Ik people

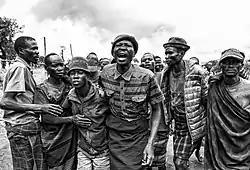
Ik people in Eastern Uganda, 2020

The Ik people are an ethnic group or tribe native to northeastern Uganda, near the Kenyan border. Primarily subsistence farmers, most Ik live in small clan villages, or "odoks", in the area surrounding Mount Morungole in the Kaabong district. Their population is estimated between 10,000 and 15,000. The word "Ik" means "head of migration"; they are traditionally believed by locals to have been some of the region's earliest settlers from Kenya.